Max Payne (film)

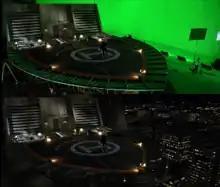
Soho VFX created New York City behind the helipad set.

Upon finding the building for the Aesir Headquarters it took eight weeks in pre-production to build the set and another week for the special effects team to install the squibs. The outside top half of the building was completely made of CG, by Mr.X, giving it a more high tech look. Using Google Earth they were able to find out the building's geometry. No location could be found for a rooftop helipad so a set was built in front of a green screen. Soho VFX attached the helipad to the building and set it atop New York City.